Dante (bar)

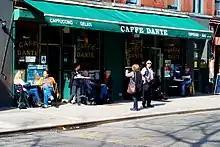
The cafe in 2012, prior to renovation

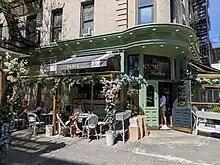
Dante West Village

Dante, also known as Dante NYC, is a cafe and craft cocktail bar in the Greenwich Village neighborhood of Manhattan. The establishment was founded in 1915 as Caffé Dante, an Italian coffeehouse. It was rated the best bar in the world in 2019, in "The World's 50 Best Bars" publication.